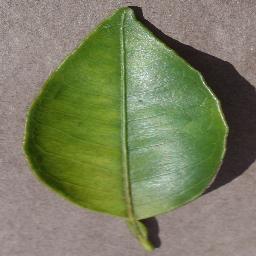
Label: Orange___Haunglongbing_(Citrus_greening)